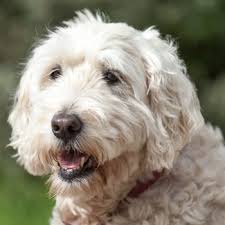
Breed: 235-n000090-soft_coated_wheaten_terrier